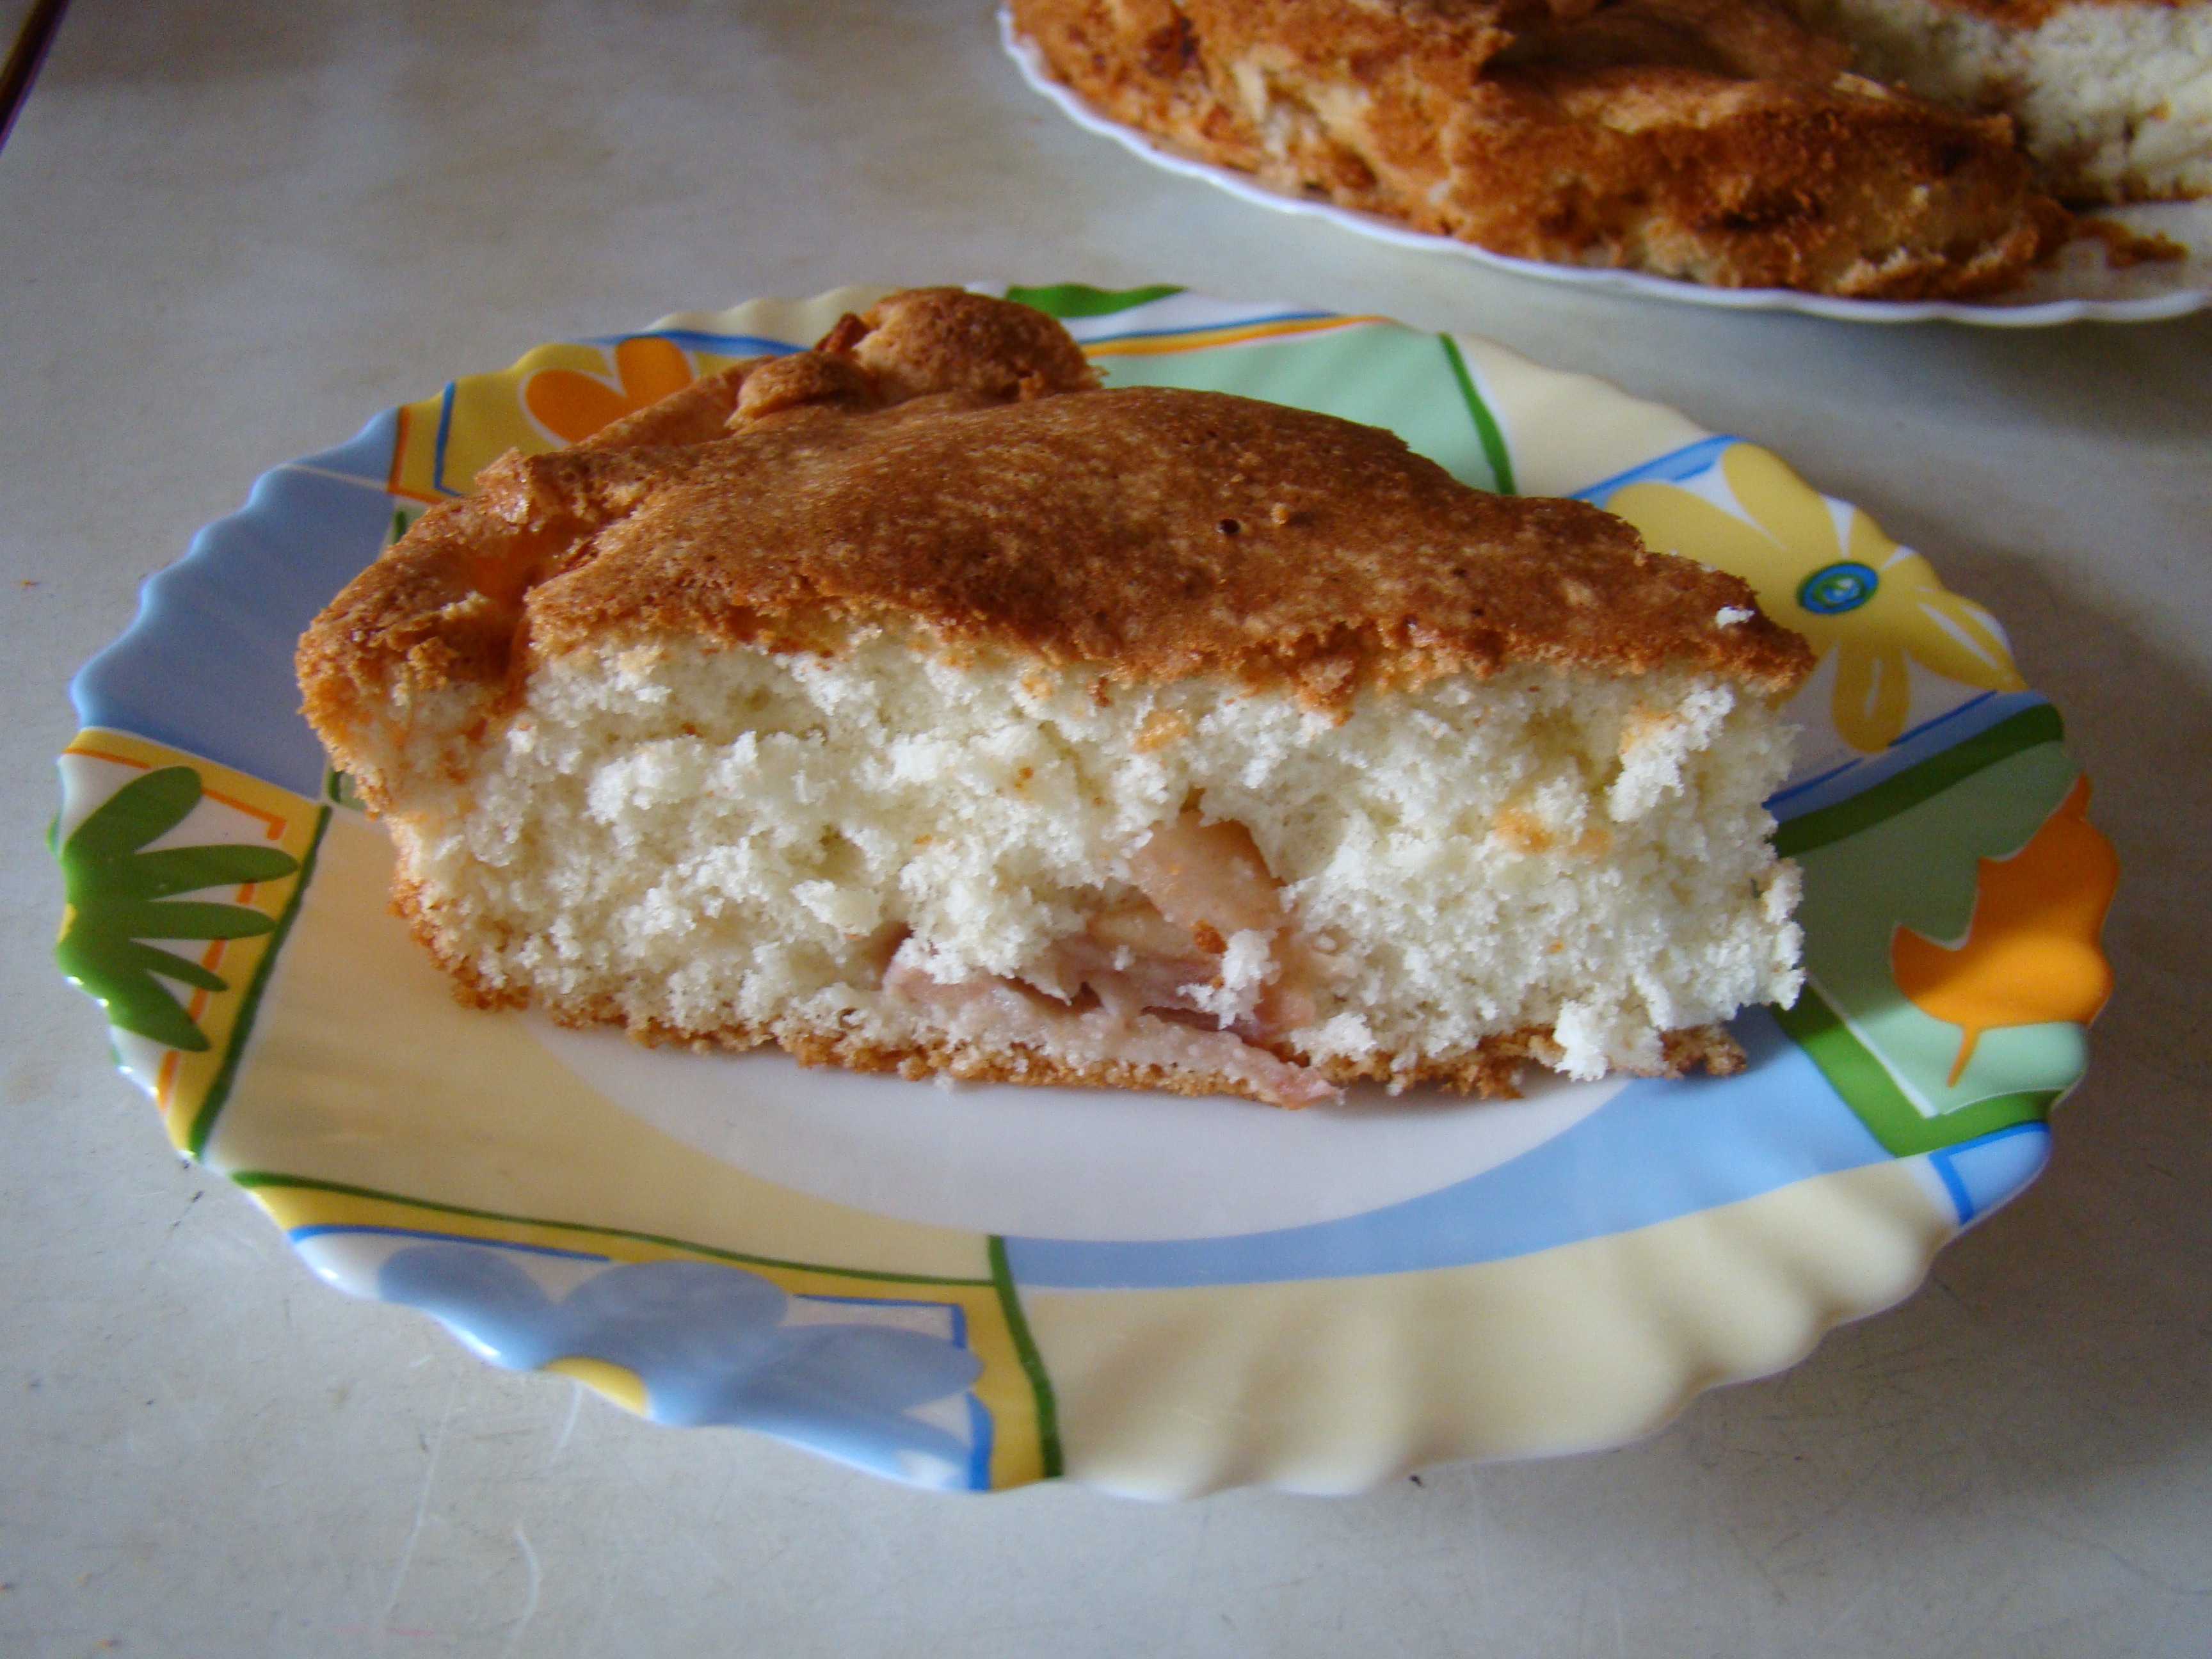
dish, meal, food, produce, breakfast, cupcake, dessert, cuisine, pie, coconut, baked goods, apple casserole